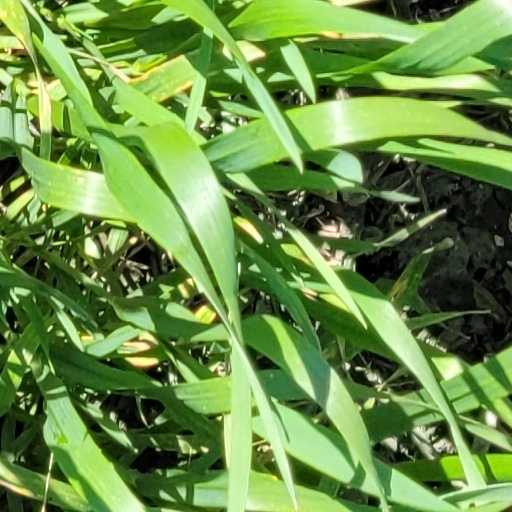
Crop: wheat